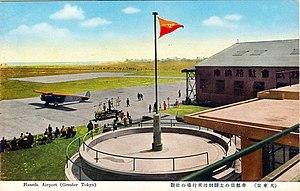
Japan Air Transport Corporation est le nom de la compagnie aérienne nationale de l'Empire du Japon de 1928 à 1938.
Le Fokker Super Universal était un avion de ligne produit aux États-Unis à la fin des années 1920. Version agrandie du Fokker Universal, il était doté d'ailes cantilever et d'un cockpit fermé. Il fut également fabriqué sous licence au Canada, ainsi qu'au Japon sous le nom de « Nakajima-Fokker Super Universal » — pour sa version civile — et pour le Service aérien de l'Armée impériale japonaise sous la désignation de Nakajima Ki-6. Il fut également produit plus tard au Mandchoukouo sous le nom de « Manshū Super Universal ».